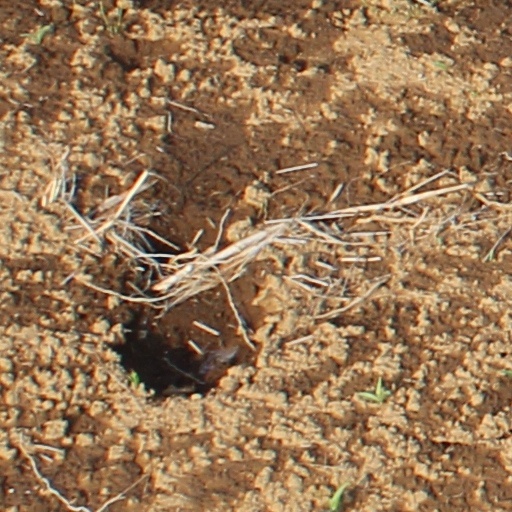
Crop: wheat